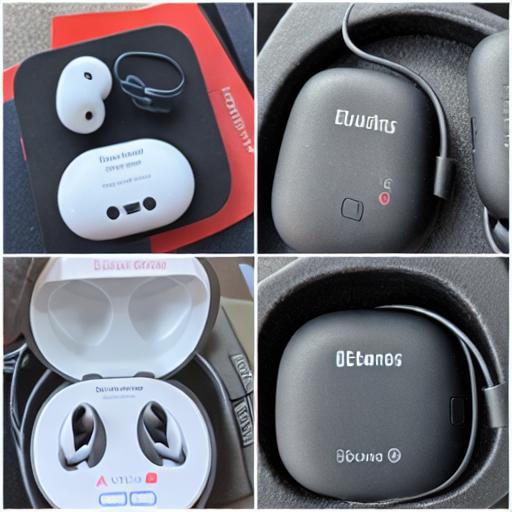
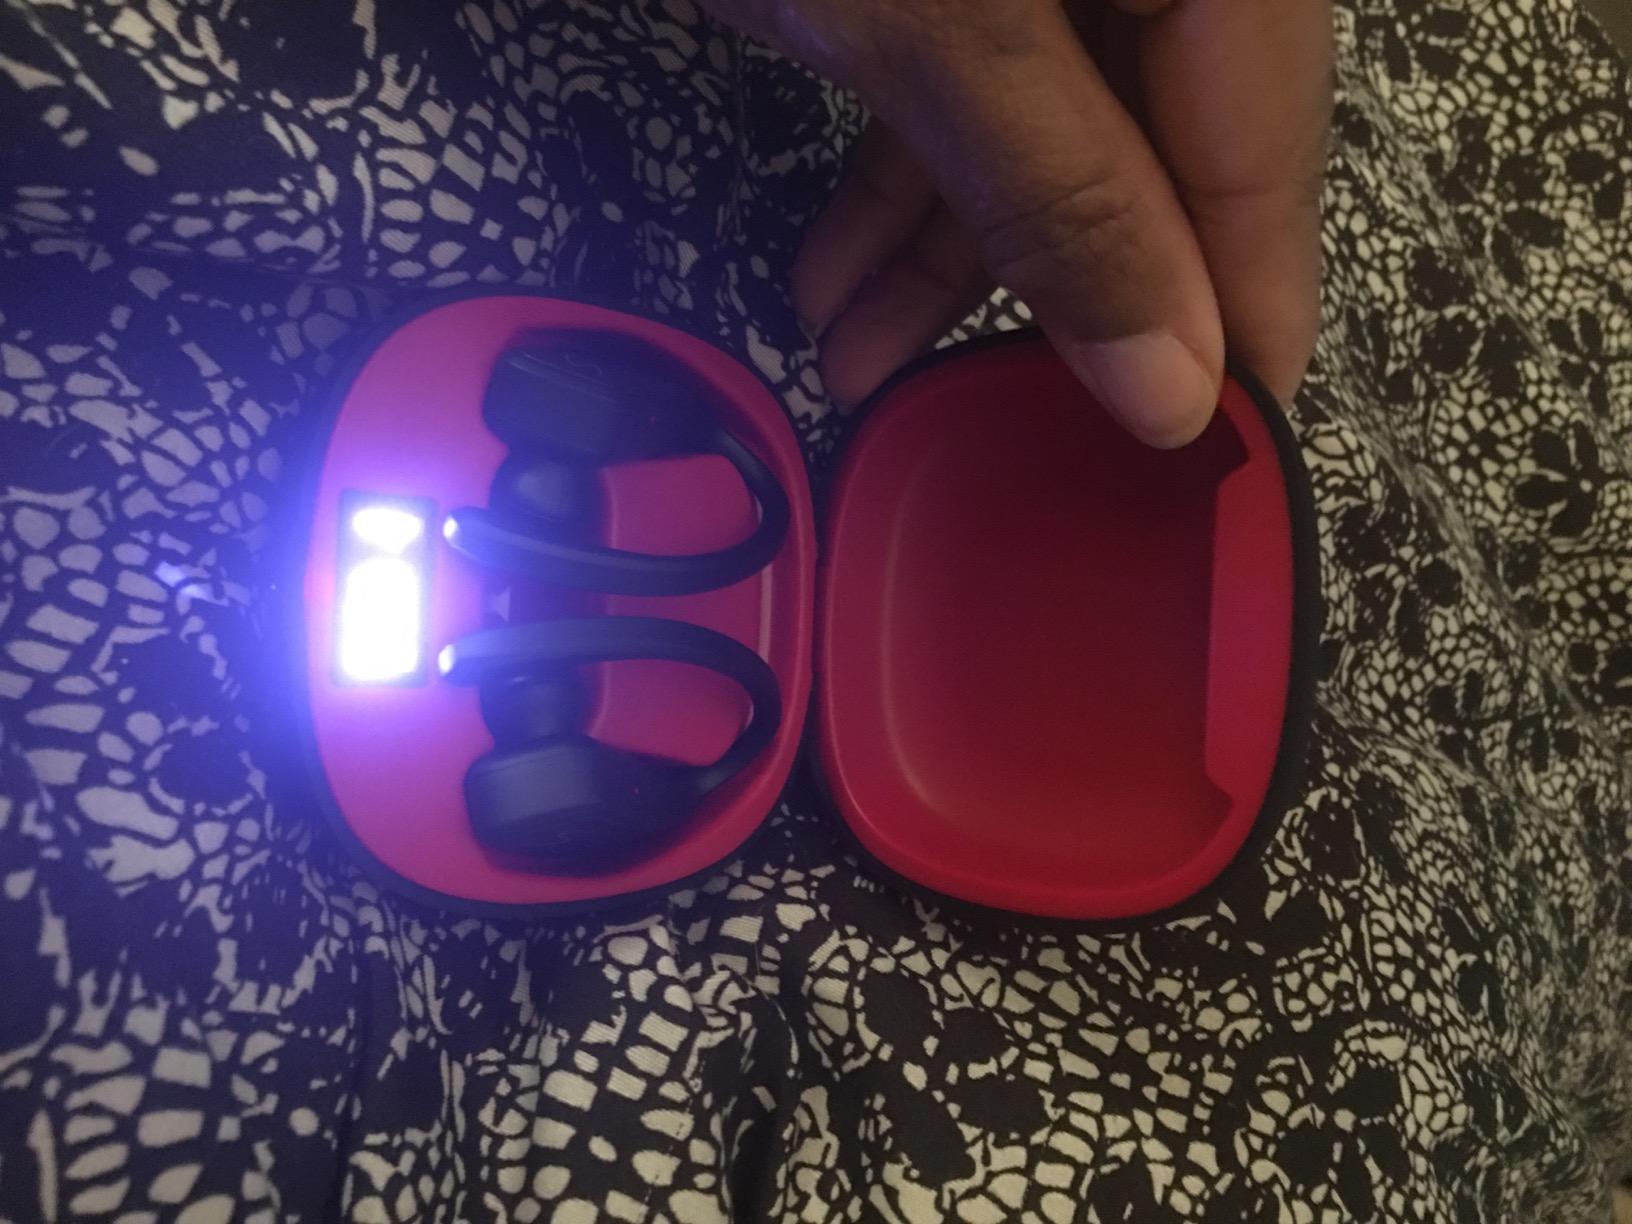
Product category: earbuds
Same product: no